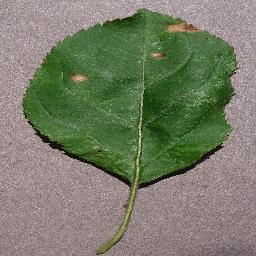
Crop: apple
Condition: black_rot